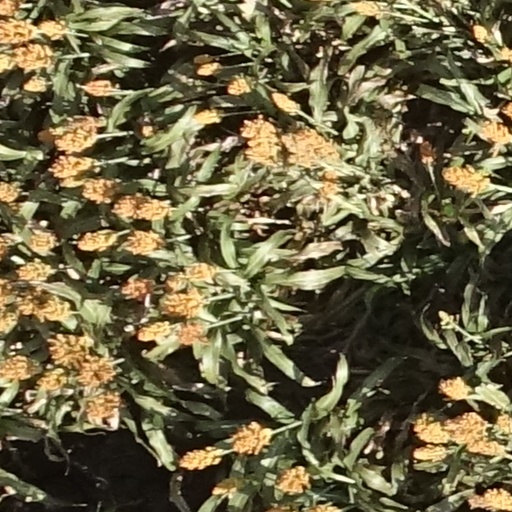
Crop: sorghum